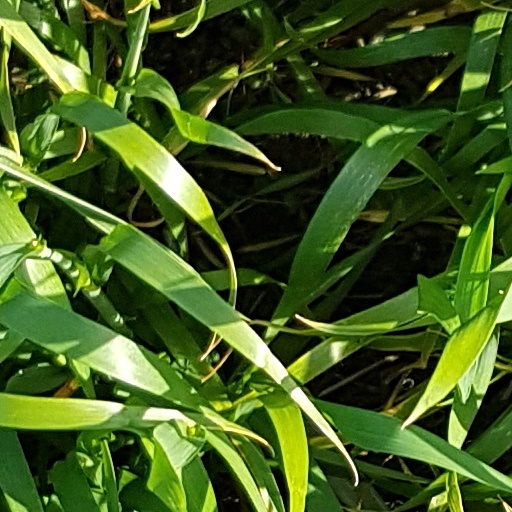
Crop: wheat